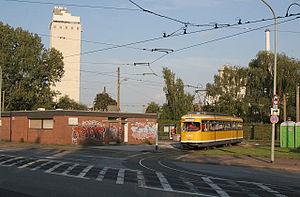
Le tramway de Krefeld est un réseau de tramway qui dessert la ville allemande de Krefeld. Ouvert en 1883, il compte actuellement 4 lignes.